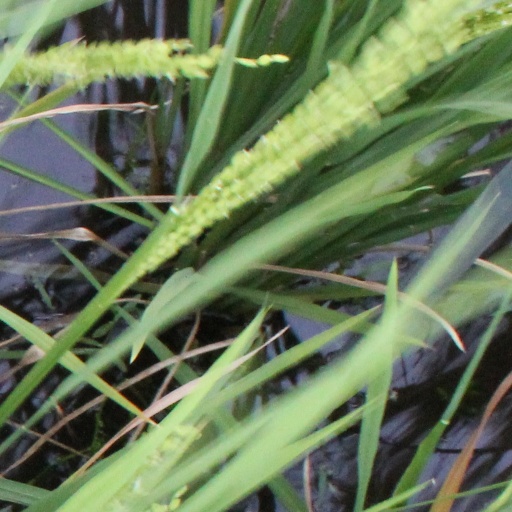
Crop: rice